Griffith Observatory

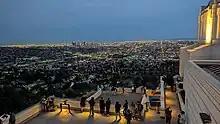
Los Angeles skyline at night with buildings lit up as seen from rooftop of Griffith Observatory

The "Astronomers Monument" on the front lawn of the Observatory that pays homage to six of the greatest astronomers of all time: Hipparchus (about 150 BC); Nicolaus Copernicus (1473–1543); Galileo Galilei (1564–1642); Johannes Kepler (1571–1630); Isaac Newton (1642–1727); and William Herschel (1738–1822). The 1934 New Deal artwork, which was a collaboration between six local artists, is topped with an armillary sphere.